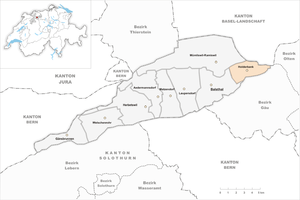
Holderbank est une commune suisse du canton de Soleure, située dans le district de Thal.